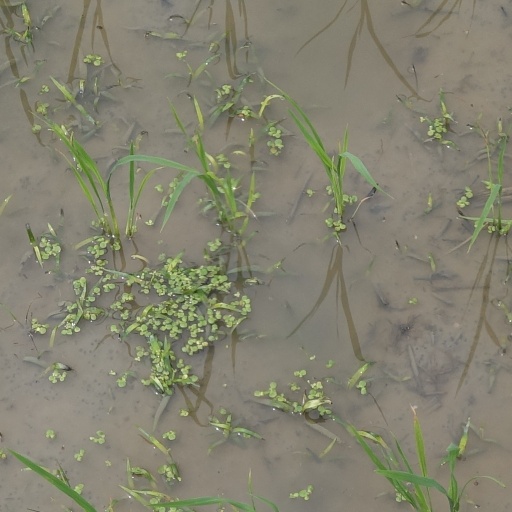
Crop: rice